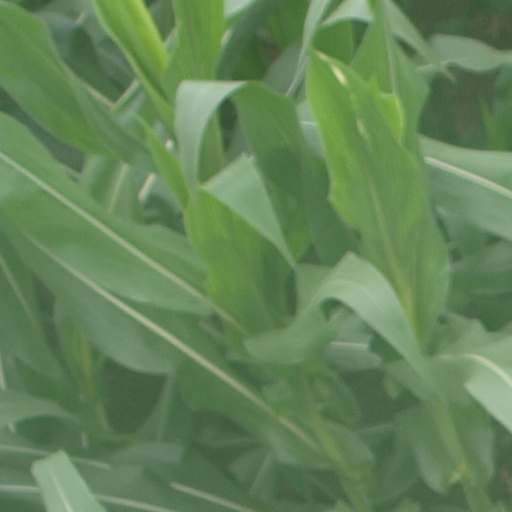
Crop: maize; corn